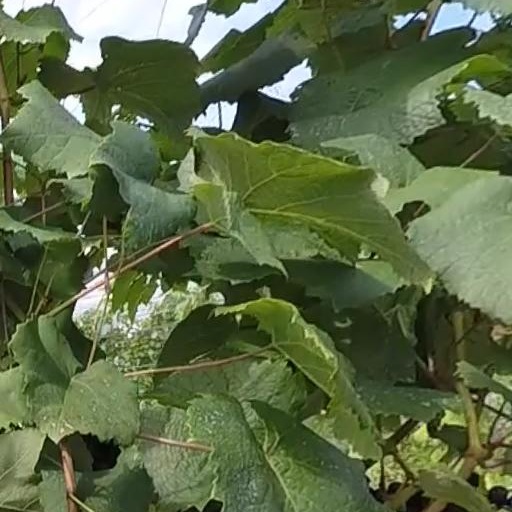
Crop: grape